Gregorios of Parumala

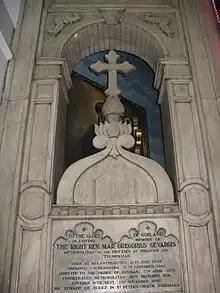
Tomb of Gregorios at St. Peter and St. Paul Orthodox Syrian Church, Parumala

The Saint had been subjected to a stomach ulcer and it became chronic in 1902. Treatment proved futile and he grew weaker and weaker. On 2 November 1902, Thirumeni left for his heavenly abode. The funeral was conducted at Saint Peter's and Saint Paul's Orthodox Church, Parumala, on 3 November 1902. Thousands of people and hundreds of priests were present at the funeral who gave testimony of the saintly Gregorios. The mausoleum which Gregorios was interred in, has become a popular pilgrimage site.